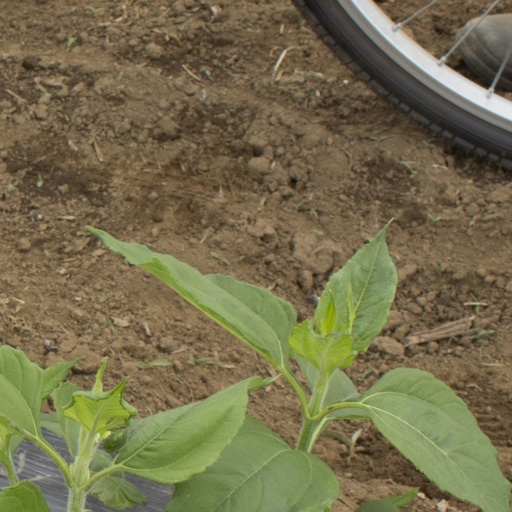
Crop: Jerusalem artichoke